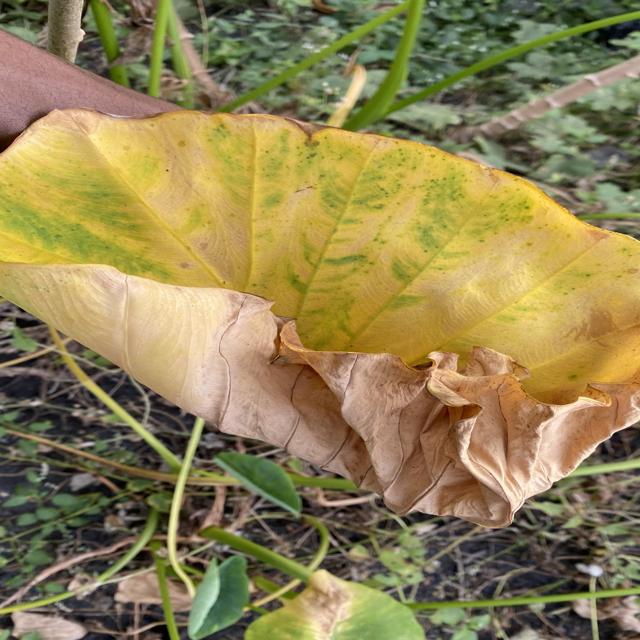
Label: Late_Blight